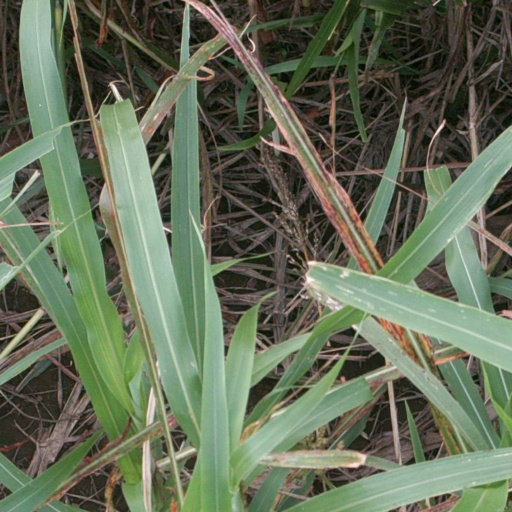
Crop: sorghum